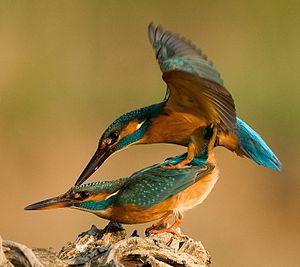
Le Martin-pêcheur d'Europe est une espèce d'oiseaux, espèce type de la famille des Alcedinidae. Cet oiseau est un bon indicateur naturel de la qualité d'un milieu aquatique.